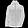
Label: Coat